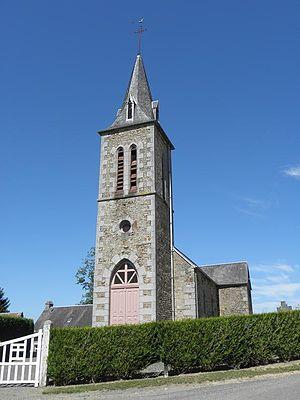
Église de Saint-Brice (50).
Saint-Brice est une commune française, située dans le département de la Manche en région Normandie, peuplée de 131 habitants.